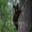
Label: bear